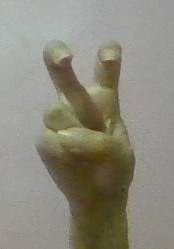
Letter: toot